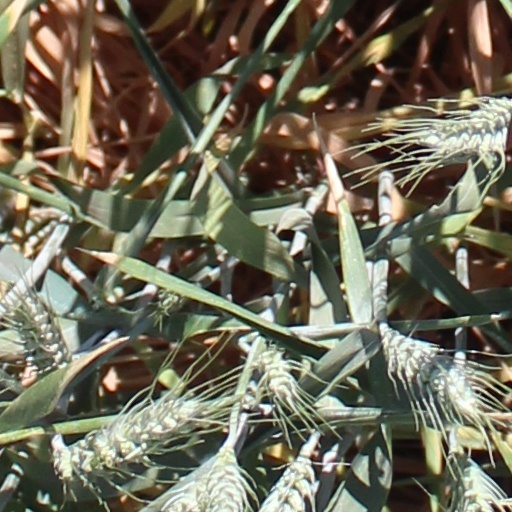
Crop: wheat